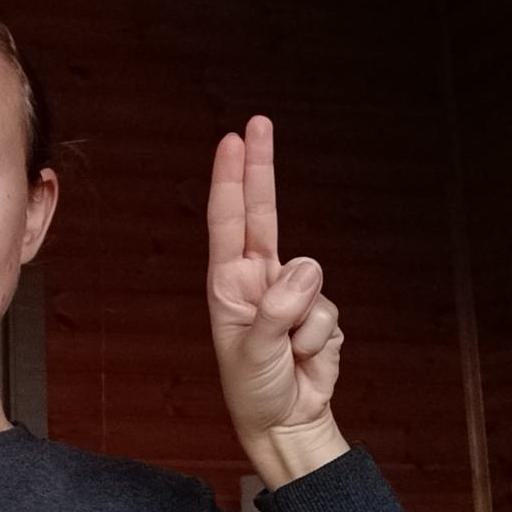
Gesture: two_up